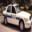
Label: automobile